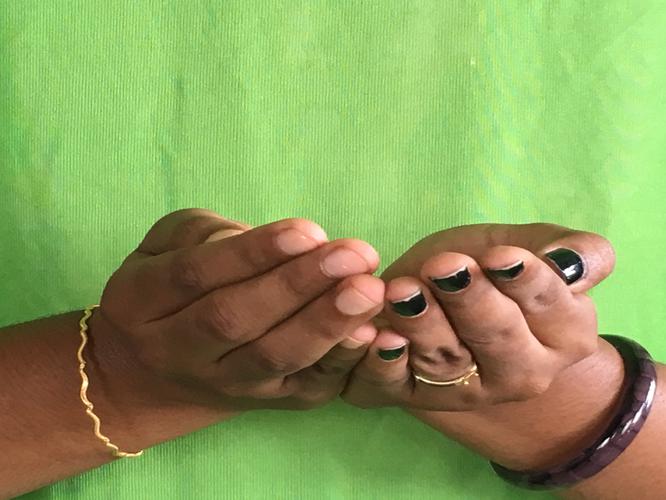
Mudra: Pushpaputa
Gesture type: double_hand